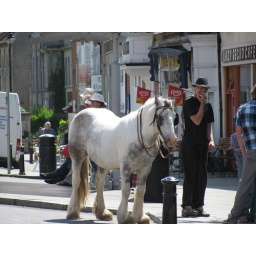
Man and horse in the market place